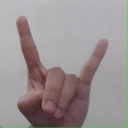
अक्षर: श